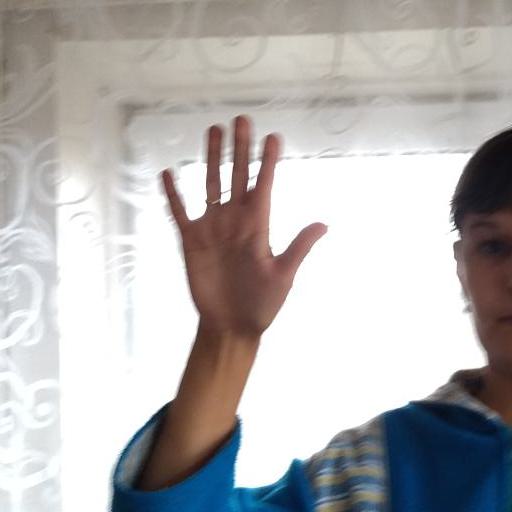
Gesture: palm